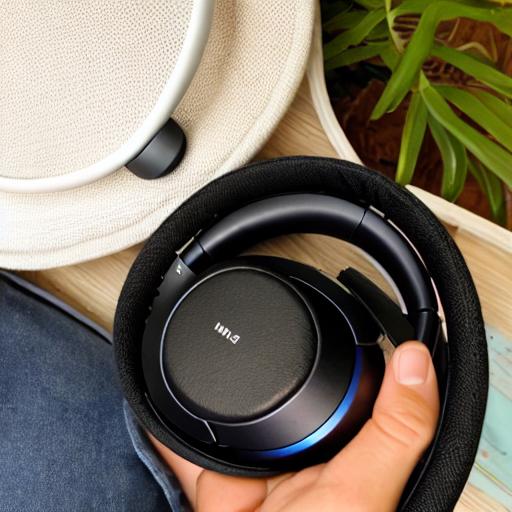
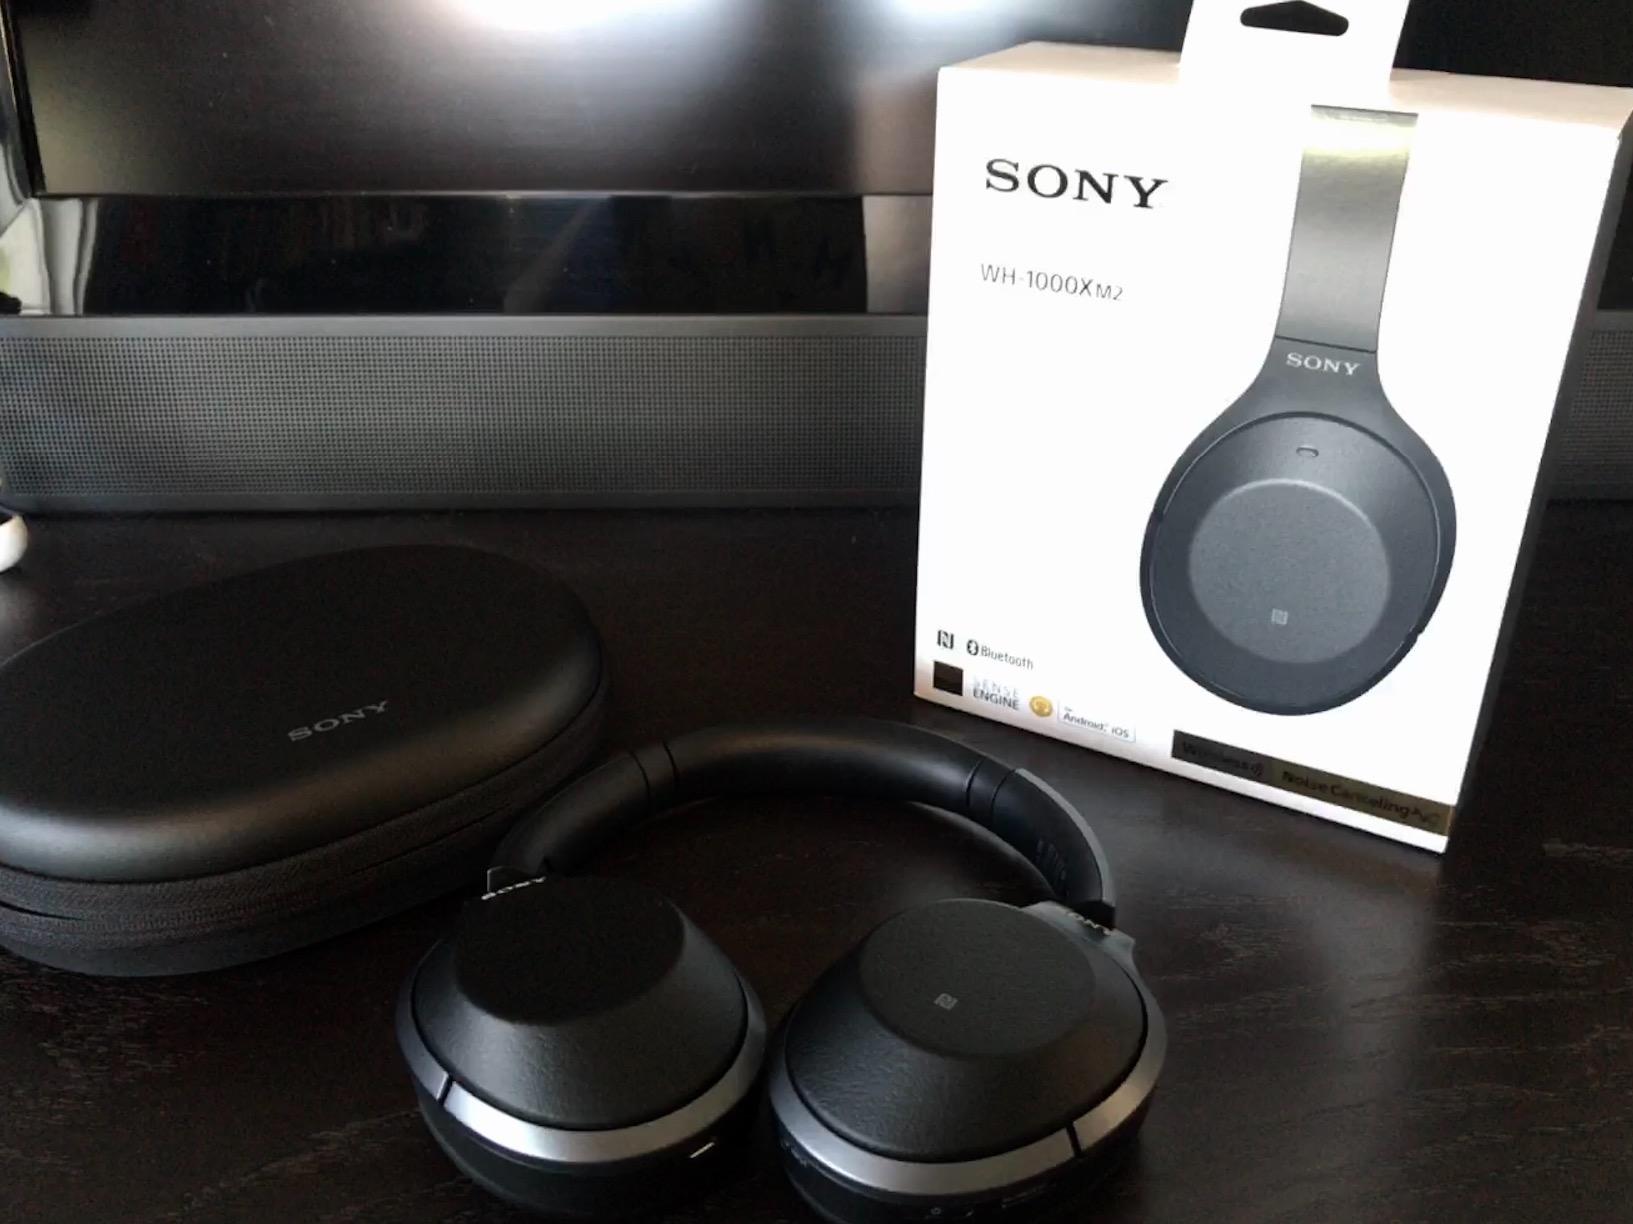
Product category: headphones
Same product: no